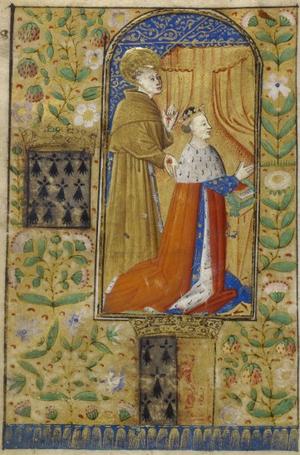
François Iᵉʳ de Bretagne aussi connu sous le nom de François le Bien-Aimé, est né le 11 mai 1414 à Vannes et mort le 19 juillet 1450 au manoir de Plaisance à Saint-Avé. Il est le fils de Jean V le Sage, duc de Bretagne, et de Jeanne de France, fille de Charles VI de France. À la mort de son père, le 29 août 1442, il devient comte de Montfort et duc de Bretagne.
Liste non exhaustive de personnes étant nés ou ayant vécu à Vannes, commune française du Morbihan, en Bretagne.